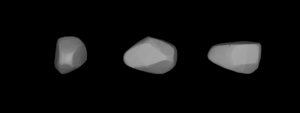
(400) Ducrosa est un astéroïde de la ceinture principale découvert par Auguste Charlois le 15 mars 1895.